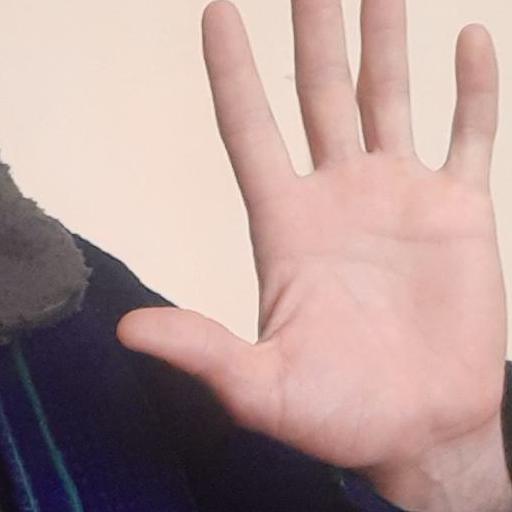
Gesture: palm